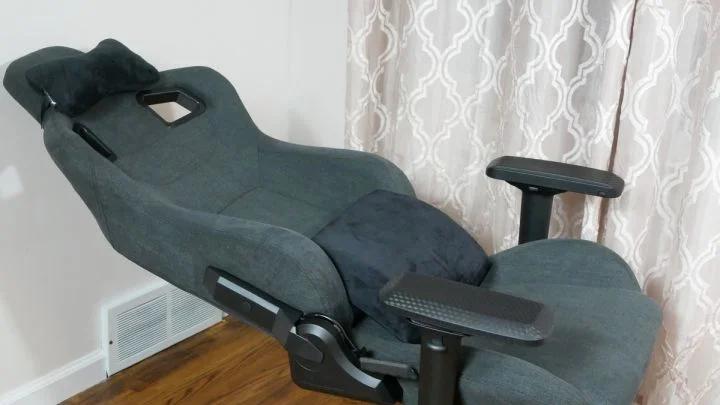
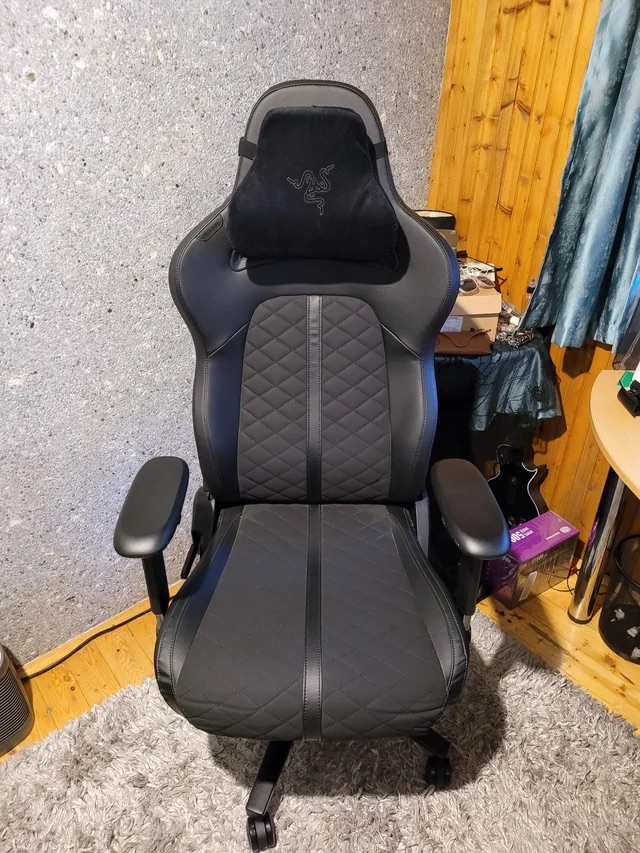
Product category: items_chair
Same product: no